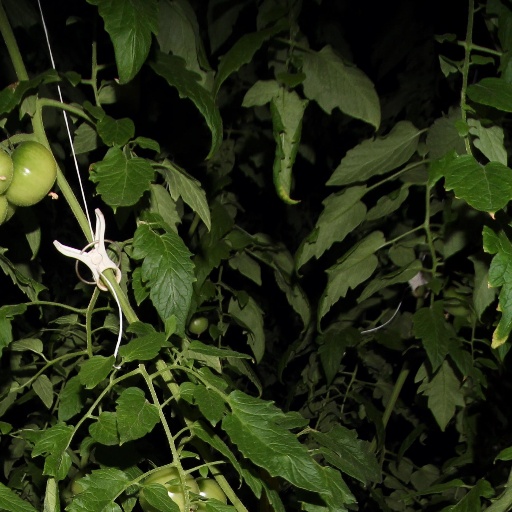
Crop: tomato